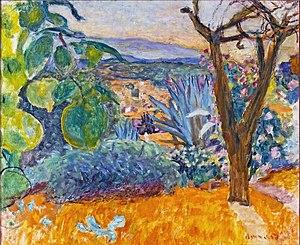
Les Thibault est une vaste suite romanesque de Roger Martin du Gard, composée de huit tomes d'inégale longueur dont la publication s'est étalée de 1922 à 1940. C’est tout particulièrement pour cette œuvre, et bien qu'il lui restât encore à en écrire l'Épilogue, que Roger Martin du Gard reçut, dès novembre 1937, le prix Nobel de littérature.